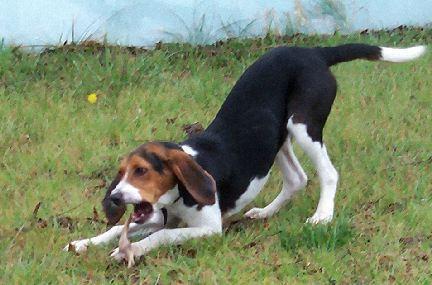
Walker_hound